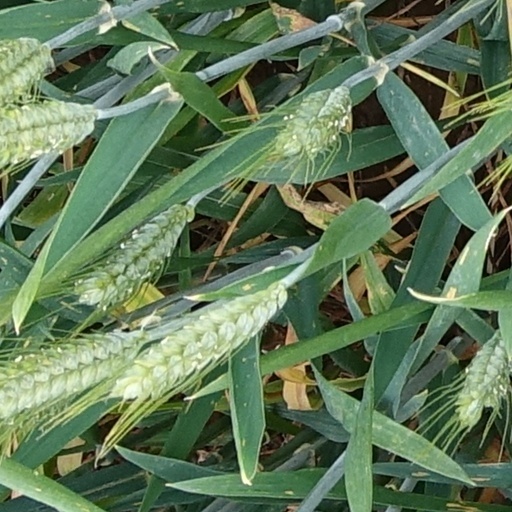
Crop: wheat